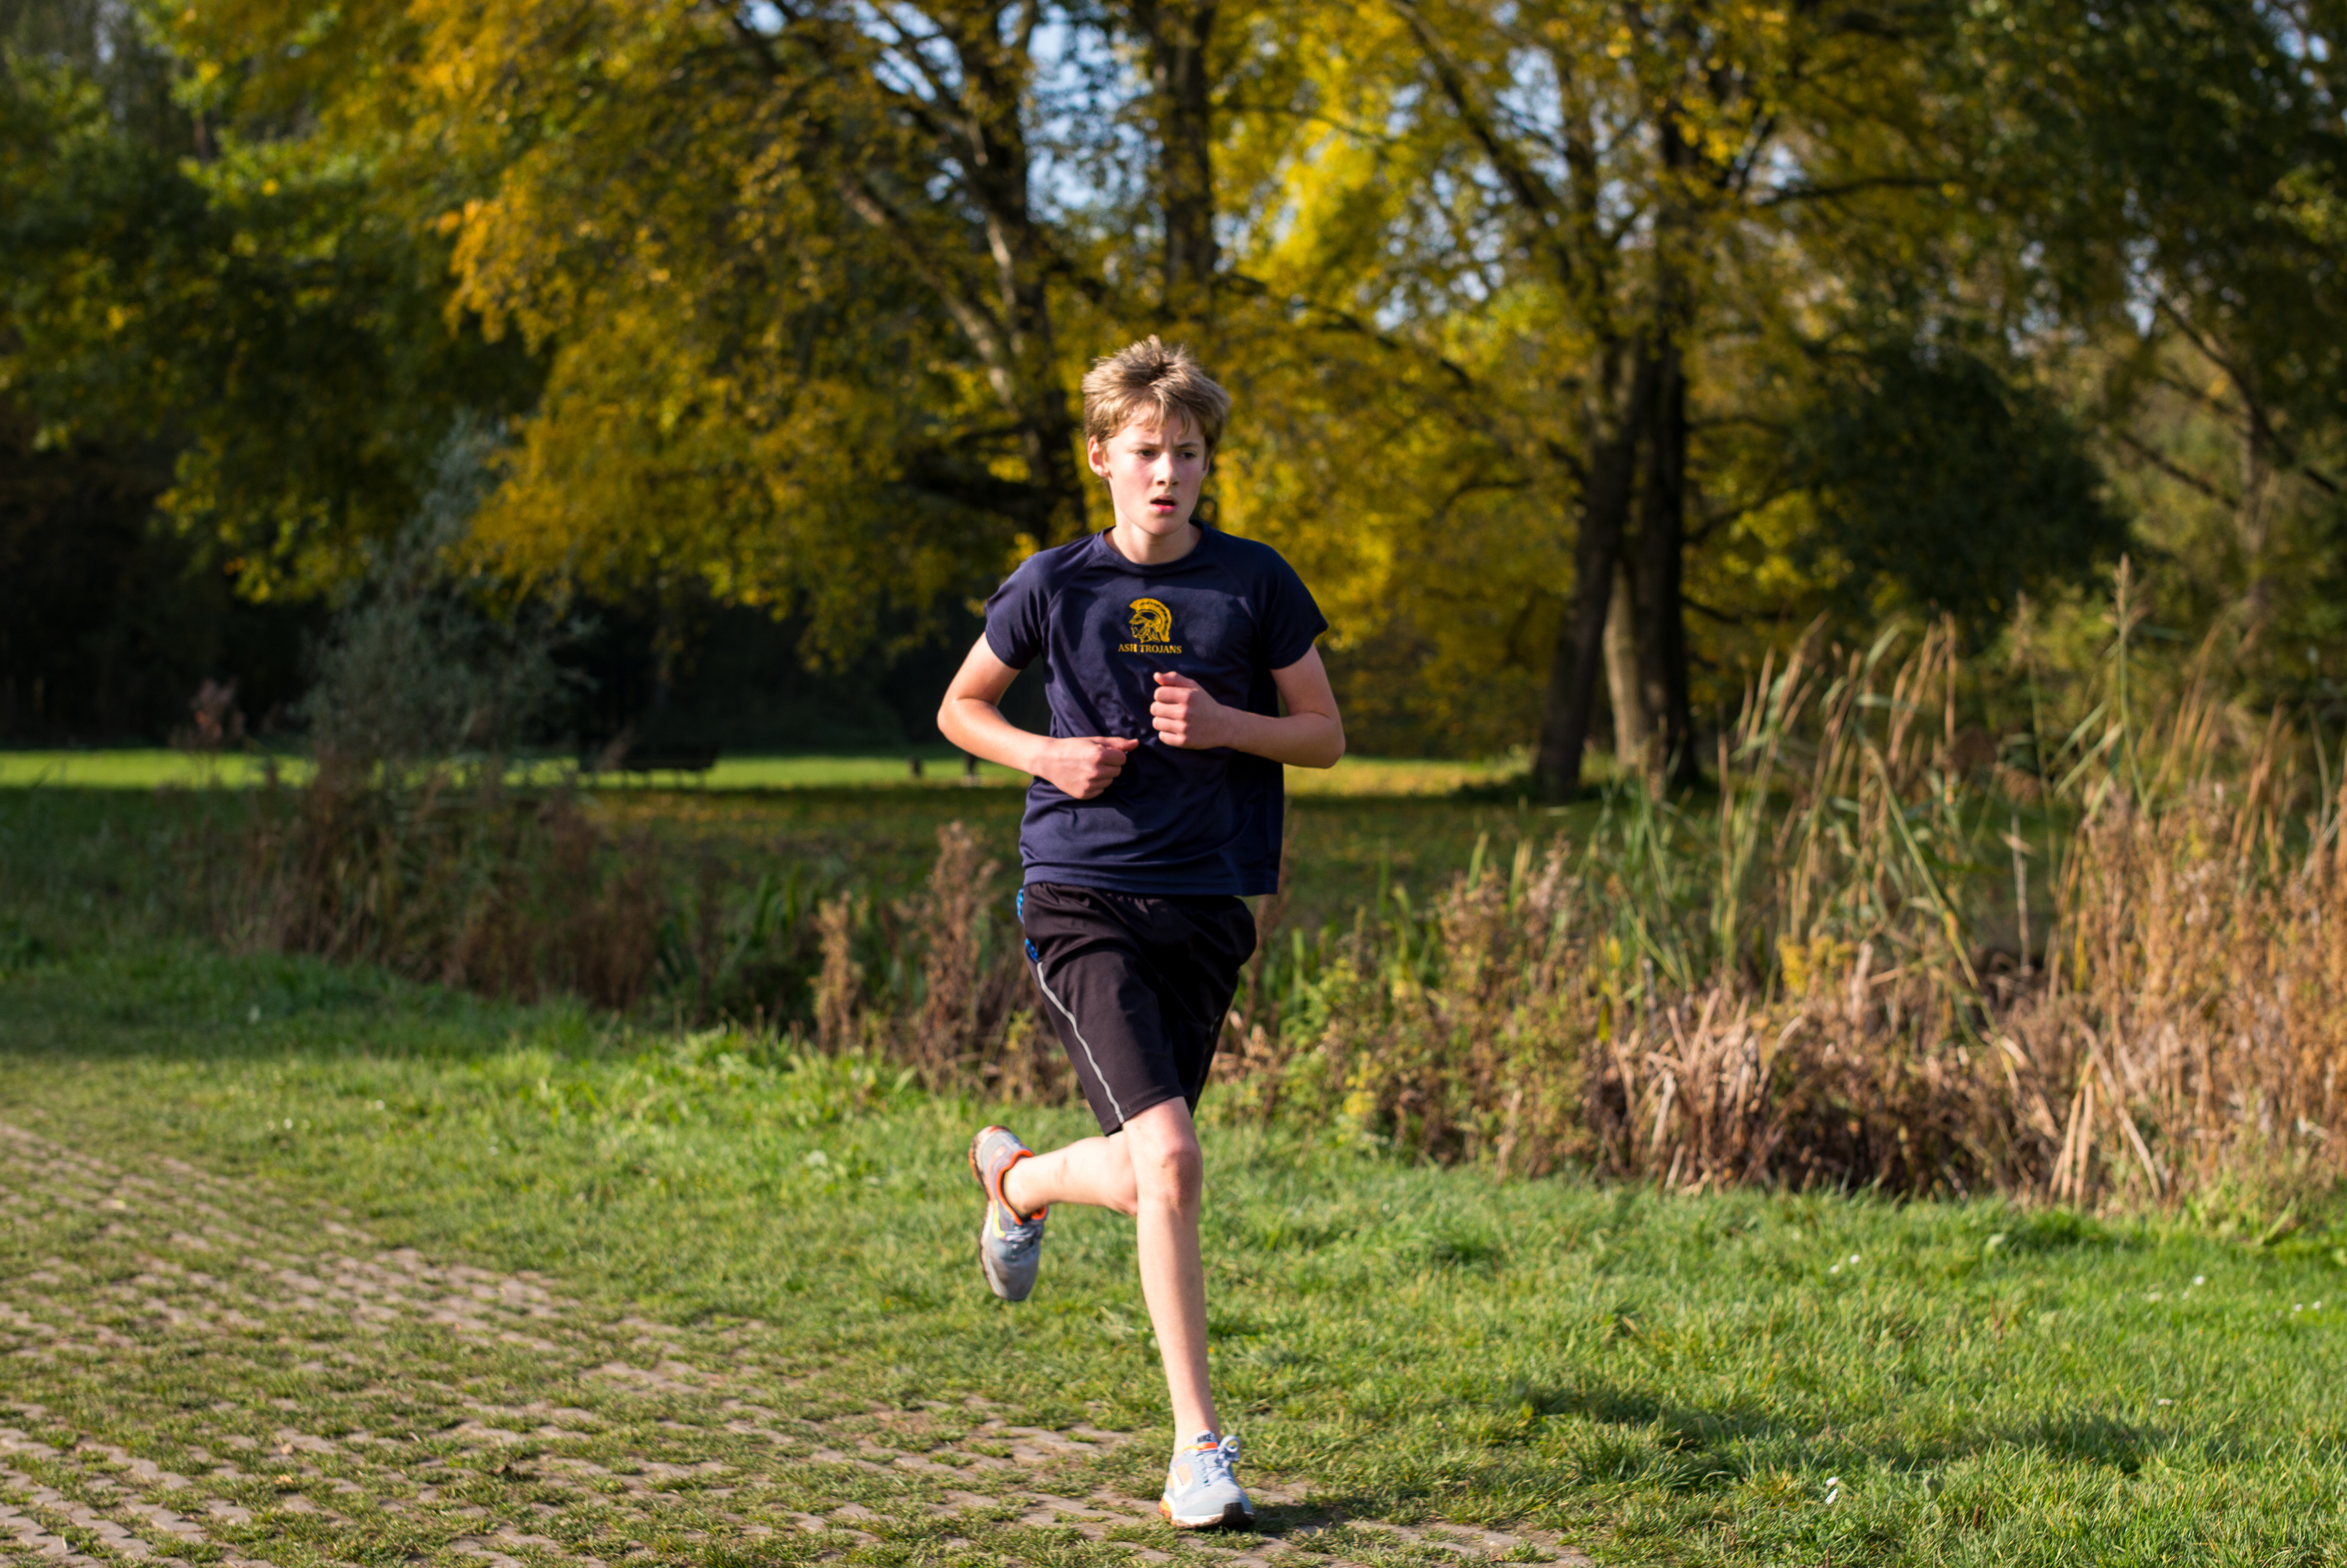
person, lawn, meadow, running, country, recreation, europe, high, park, jogging, cross, ash, race, competition, woods, holland, hague, amsterdam, netherlands, international, girls, m, team, sports, dutch, boys, 50, school, runners, endurance, junior, leica, 240, summilux, varsity, meet, bos, isa, amsterdamse, physical exercise, outdoor recreation, human action, ultramarathon, cross country running